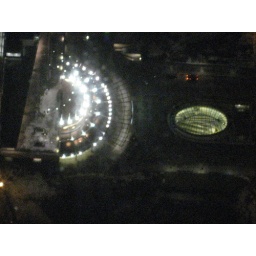
Some lights near the skywalk. Taken from the glass floor at the CN Tower